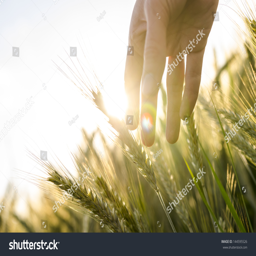
hand of a farmer touching ripening wheat ears in early summer .